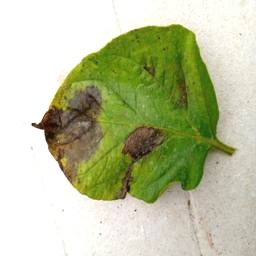
Etiqueta: Late Blight